Battle of Polygon Wood

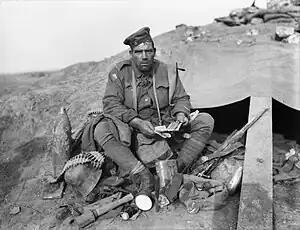

I Anzac Corps attacked with the 5th Australian Division on the right. In the 15th Australian Brigade the battalions were to advance successively but bunched up near the first objective and were stopped by machine-gun fire from pillboxes at the "racecourse" and fire from the 33rd Division area to the south. At the right-hand battalion dug in at the boundary with the 33rd Division and the other two advanced to the second objective by The left brigade assembled in twelve waves on a strip of ground deep and avoided the German barrage fired at which fell behind them and advanced through the fog almost unopposed to "The Butte". At some pillboxes there was resistance but many German soldiers surrendered when they were rapidly surrounded.